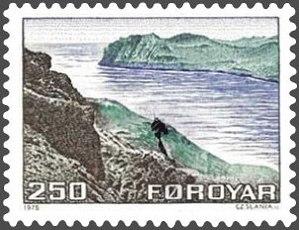
L'histoire philatélique des îles Féroé est liée à la métropole danoise. Depuis l'émission du premier timbre-poste danois jusqu'à l'autonomie postale de 1975, les Féroé ont utilisé les émissions danoises, sauf à deux reprises.